Tupolev Tu-160

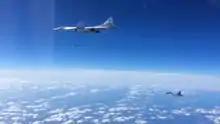
A Tu-160 launching a Kh-101 cruise missile at targets in Syria, November 2015.

In April 1987, the Tu-160 entered operational service with the 184th Guards Heavy Bomber Regiment located at Pryluky, Ukrainian SSR. The regiment, previously operating Tu-16 and Tu-22M3 strategic bombers, was the first unit to receive the Tu-160. Squadron deployments to Long Range Aviation began that same month. The Tu-160's first public appearance in a parade came in 1989. During 1989 and 1990, a total of 44 world speed flight records in its weight class were set. In January 1992, Boris Yeltsin decided to end serial production of the Tu-160; 35 aircraft were completed by this time. Russia also unilaterally suspended flights of strategic aviation over remote regions.